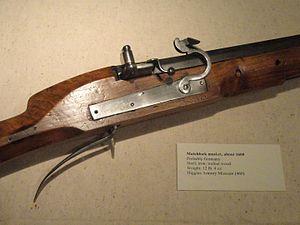
La Muzzle Loaders Associations - International Confederation, en abrégé MLAIC, est une fédération sportive internationale dont le but est de promouvoir la pratique du tir avec des armes à feu anciennes ou des reproductions de ces mêmes armes dans des conditions aussi proches que possible des conditions d'origine.